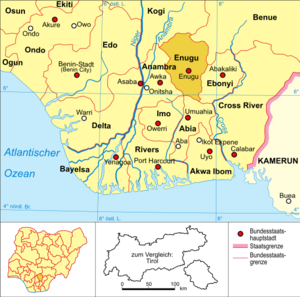
Enugu (delstat)
Enugu (delstat)
Enugu er en delstat i den sydøstlige del af Nigerias indland, øst for Nigerfloden. Den udgjorde frem til 1991 den østlige del af Anambra, men dannede derefter sin egen delstat. Indbyggerne i Enugu er hovedsagelig igboer.